South Crofty

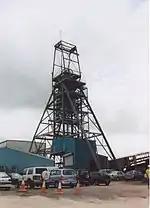
New Cooks Kitchen Shaft

South Crofty is a metalliferous tin and copper mine located in the village of Pool, Cornwall, England. An ancient mine, it has seen production for over 400 years, and extends almost two and a half miles across and down and has mined over 40 lodes. Evidence of mining activity in South Crofty has been dated back to 1592, with full-scale mining beginning in the mid-17th century. The mine went into serious decline after 1985 and eventually closed in 1998. After several changes of ownership, South Crofty is owned by Cornish Metals Inc, which is working to re-open the mine, as of November 2022, having received a permit for dewatering the mine.